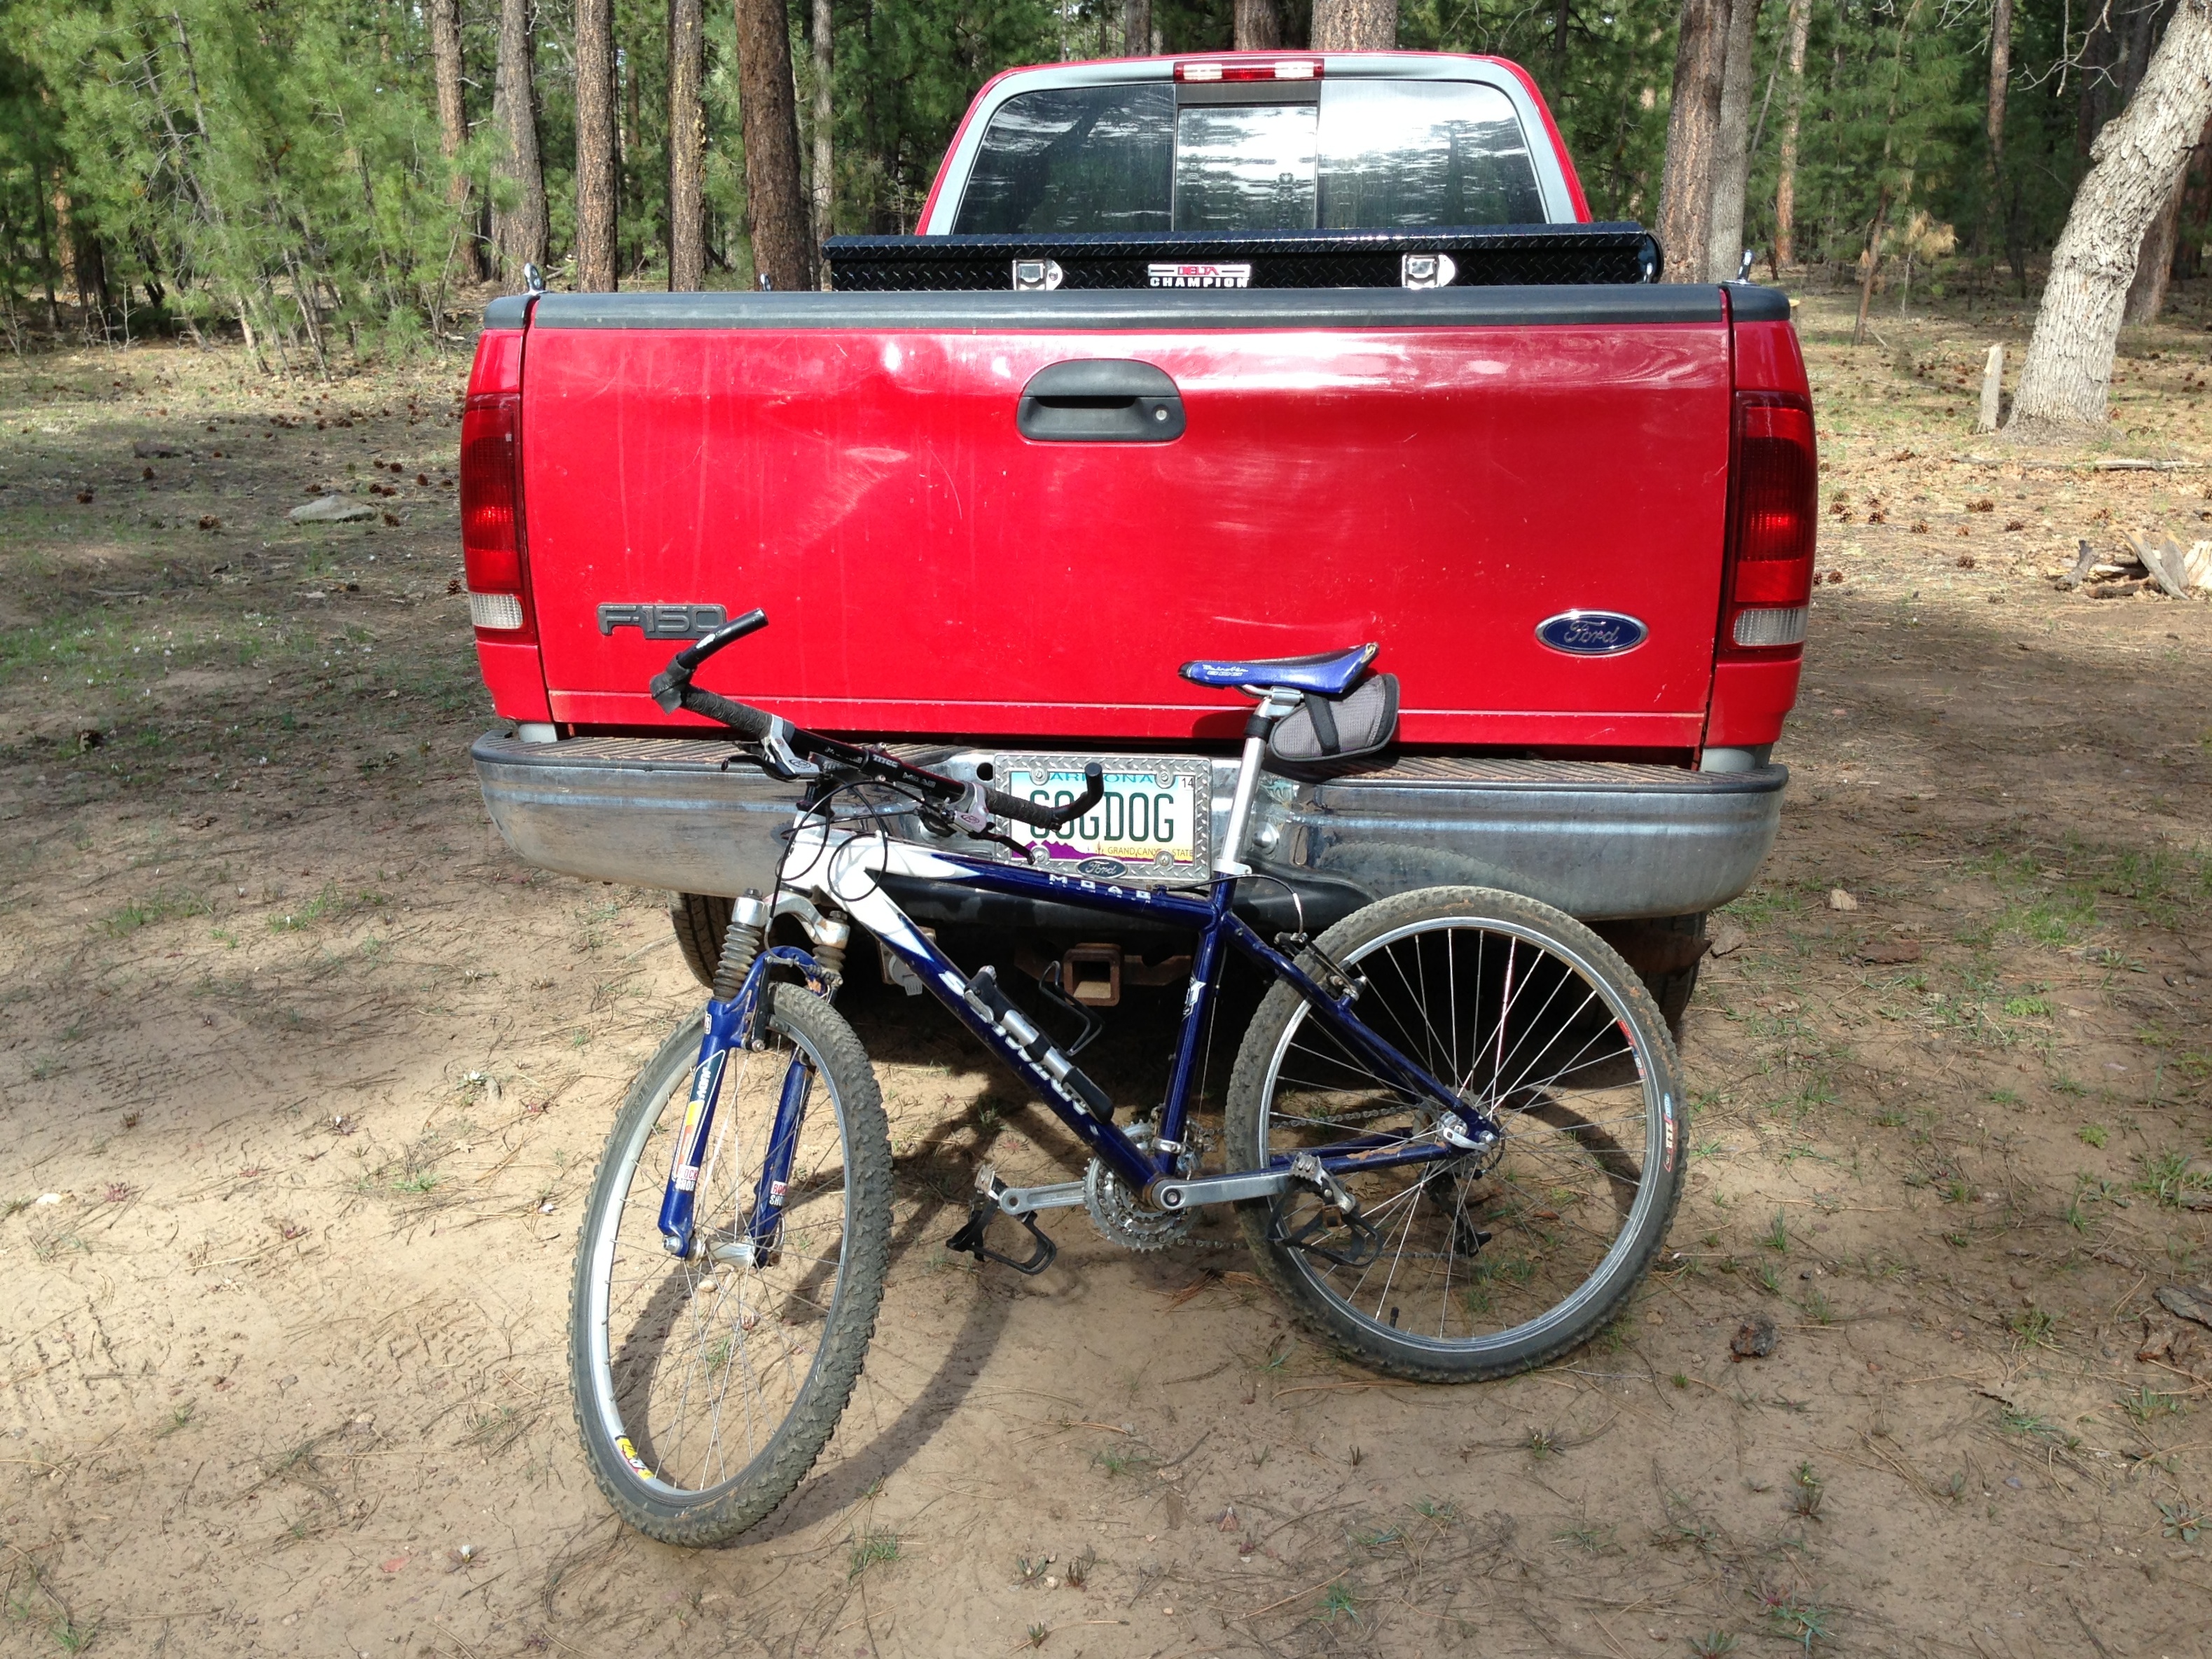
car, wheel, vehicle, bumper, land vehicle, automotive exterior